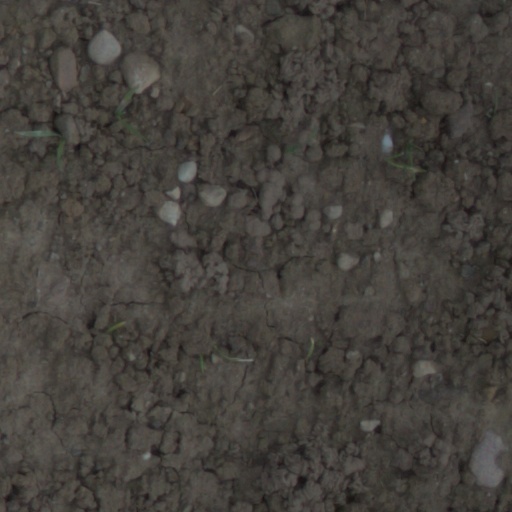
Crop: wheat